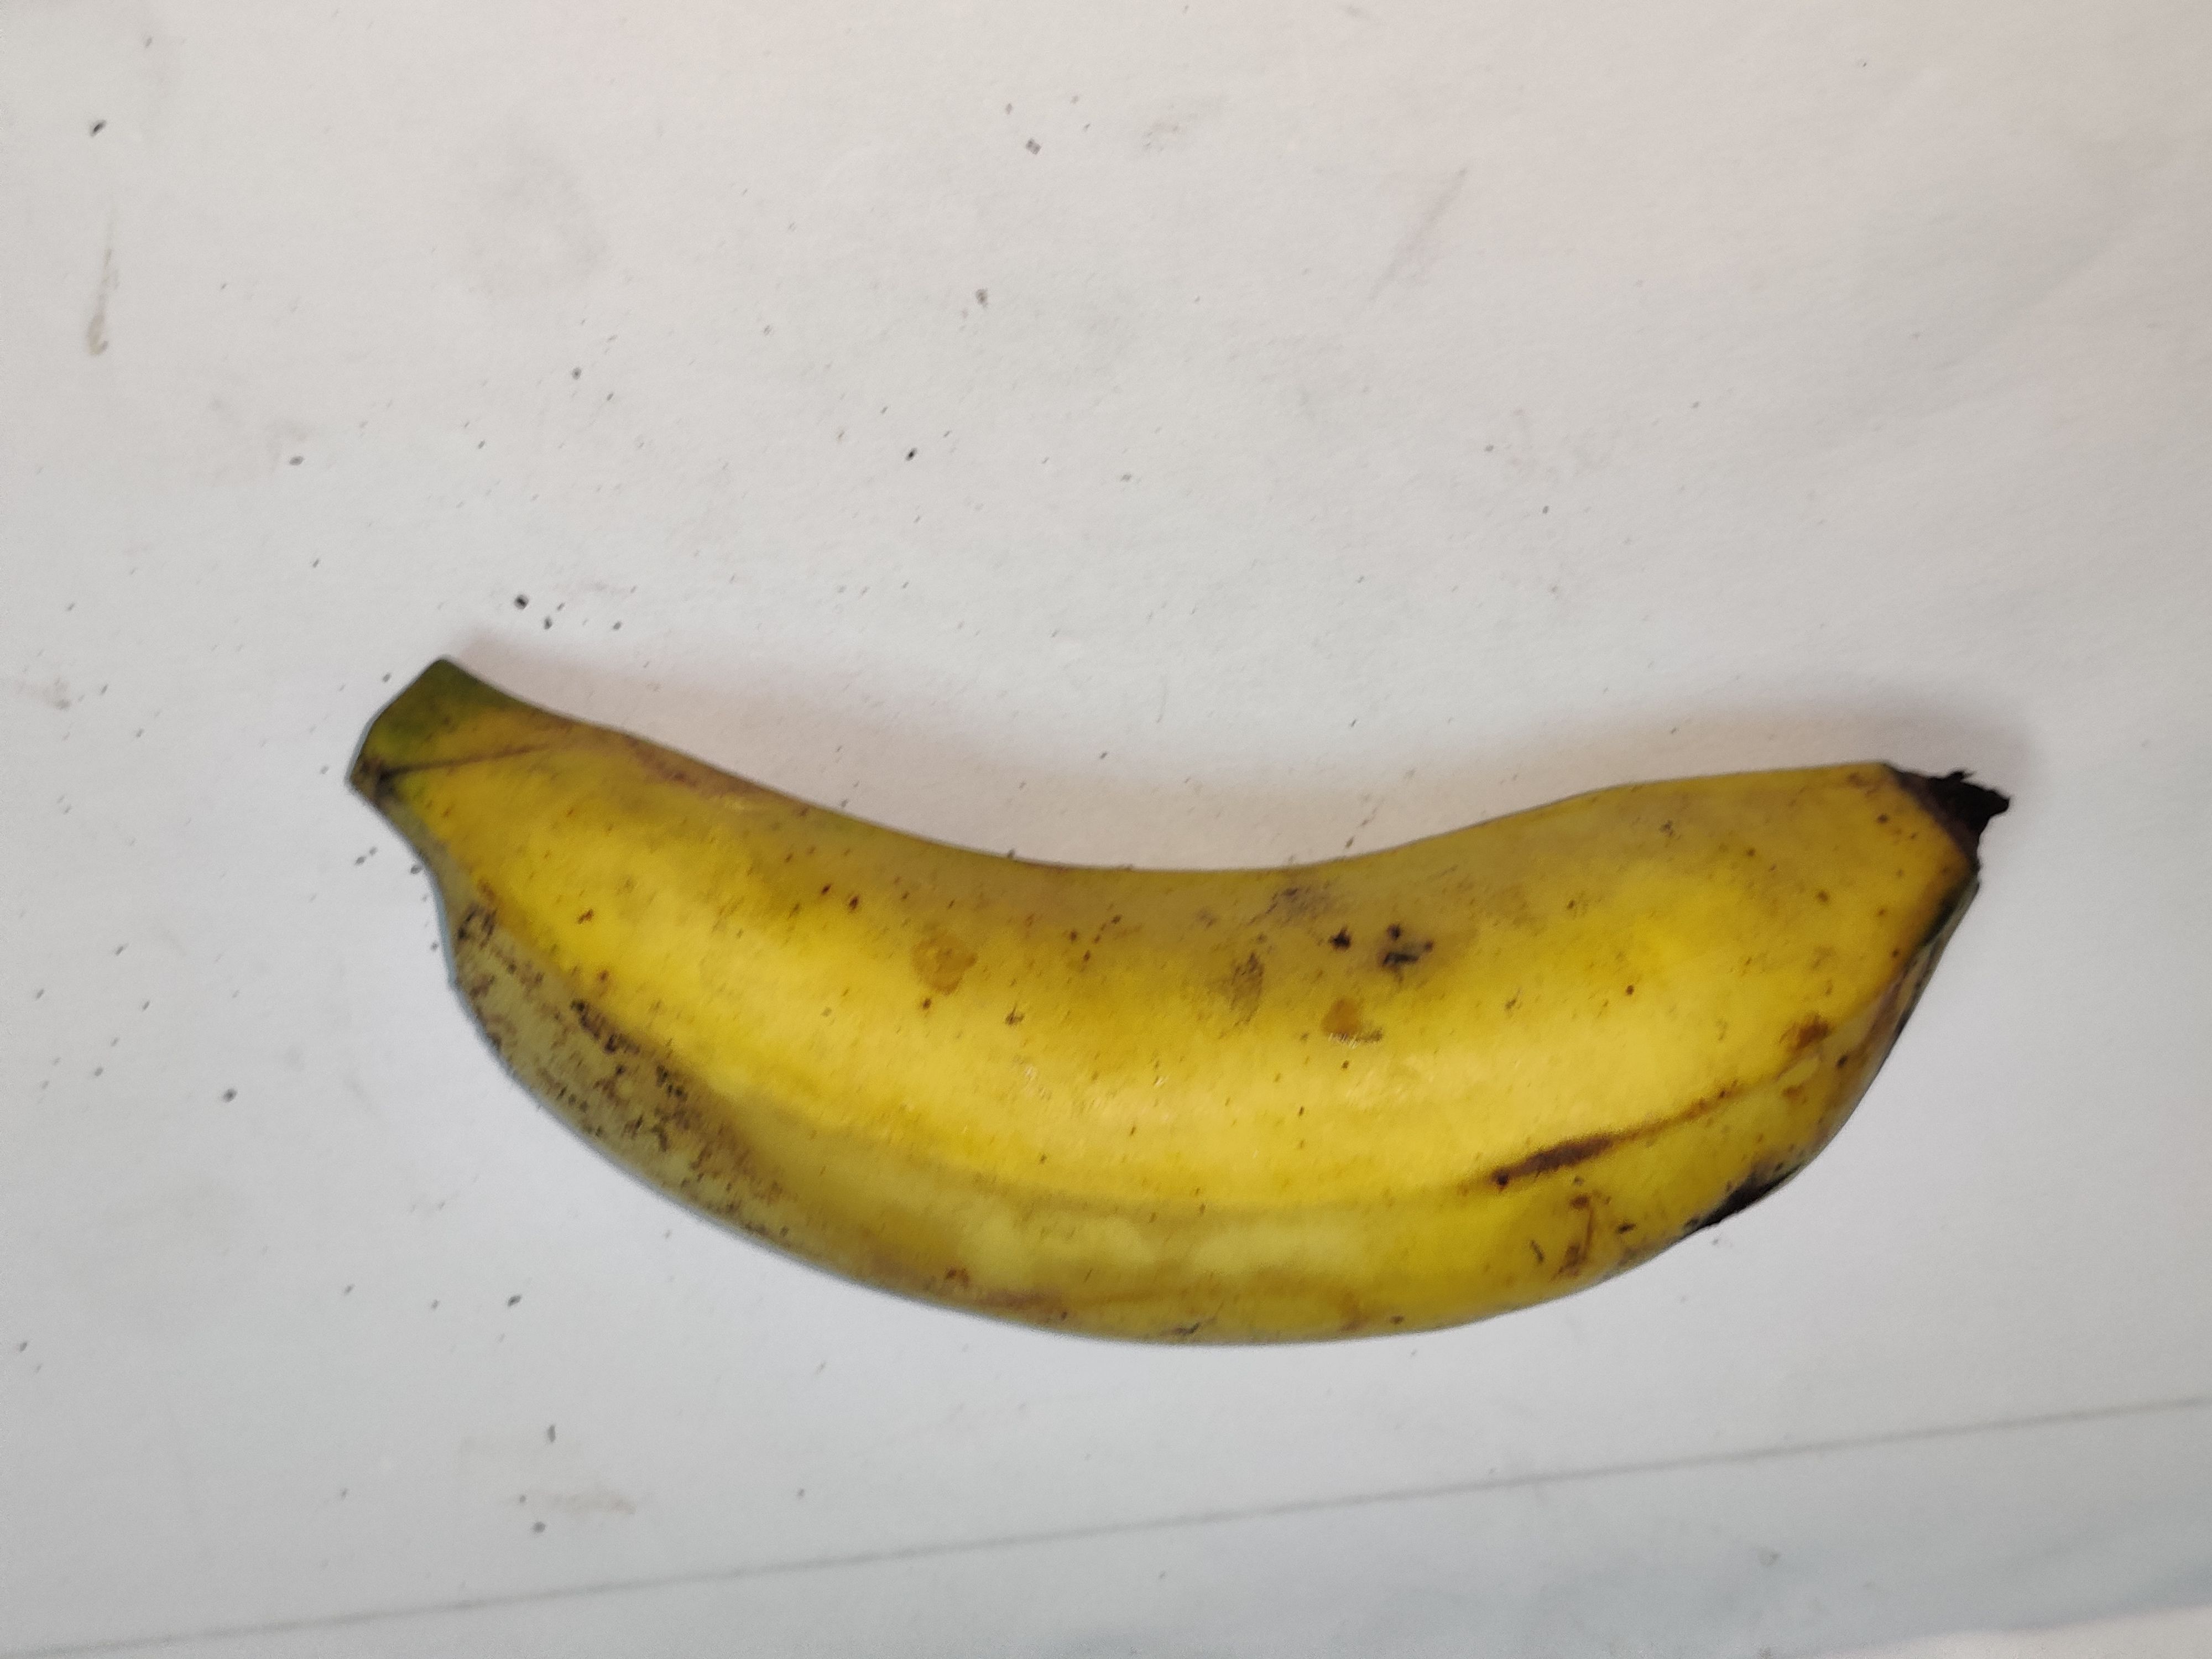
Fruit: banana
Grade: 1st-grade